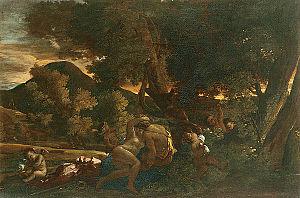
Vénus et Adonis Collection Musée Fabre, Montpellier.
Le musée Fabre est un musée d'art situé à Montpellier Hérault.